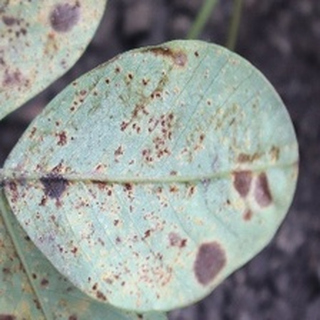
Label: groundnut_rust